Bithynia siamensis

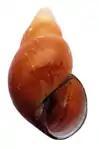
Apertural view of the shell of "Bithynia siamensis goniomphalus"

"Bithynia siamensis" and "Bithynia funiculata" (synonym: "Bithynia goniomphala") were recognized as separate species in the 2012 IUCN Red List.